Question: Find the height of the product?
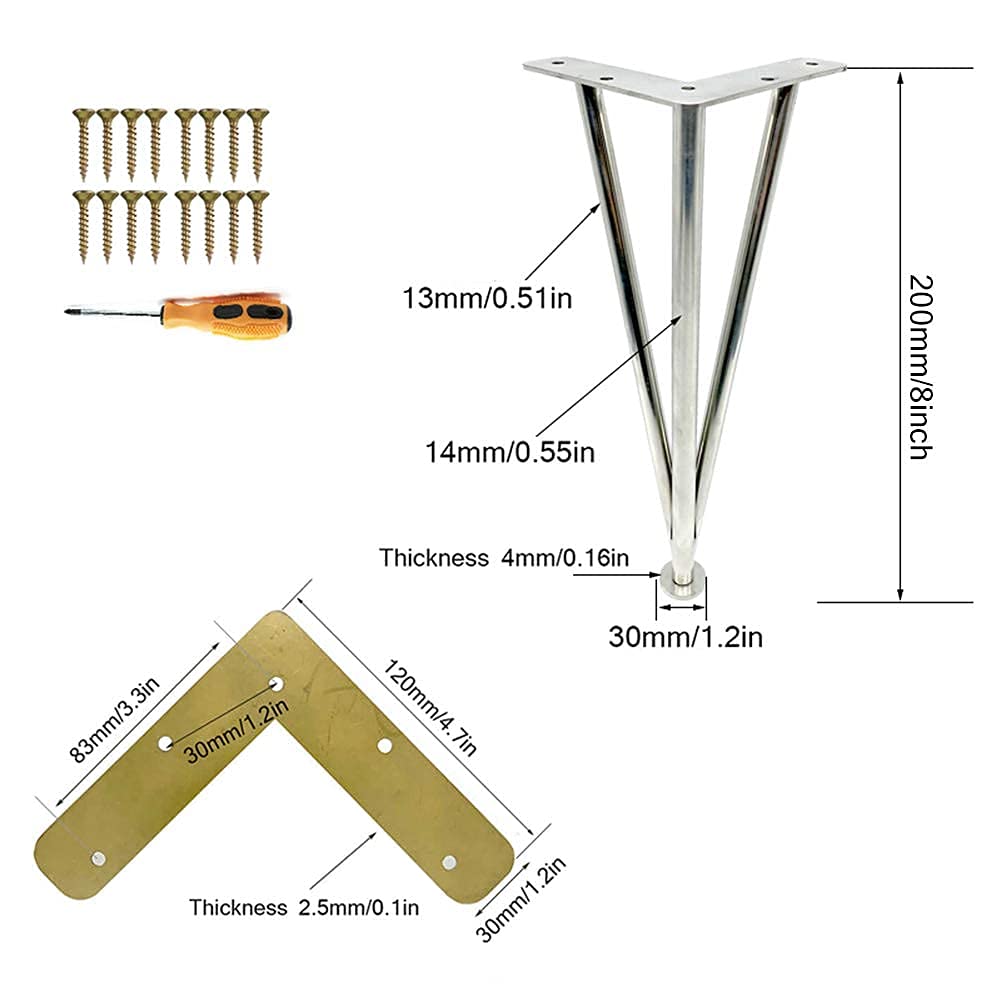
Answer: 200.0 millimetre